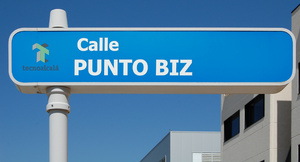
Signe de la rue nom de domaine .biz à Alcalá de Henares (Communauté de Madrid - Espagne).